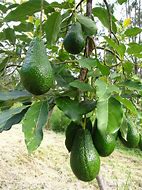
Label: Avocado